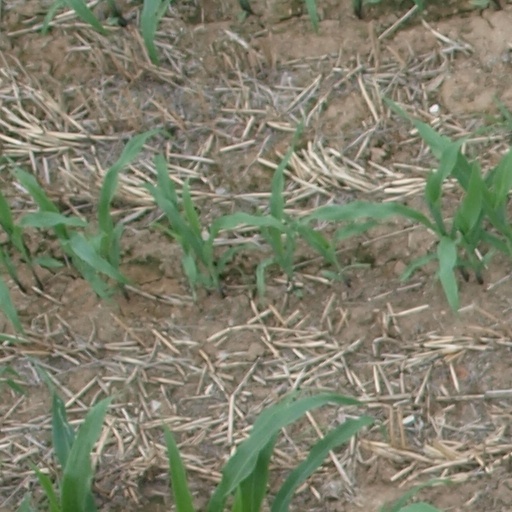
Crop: maize; corn